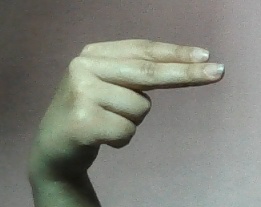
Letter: ain